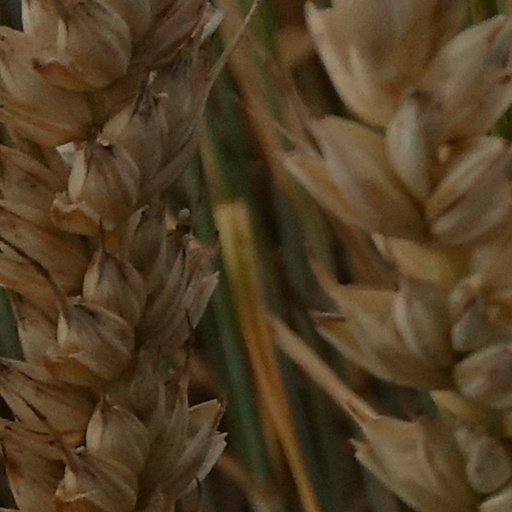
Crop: wheat